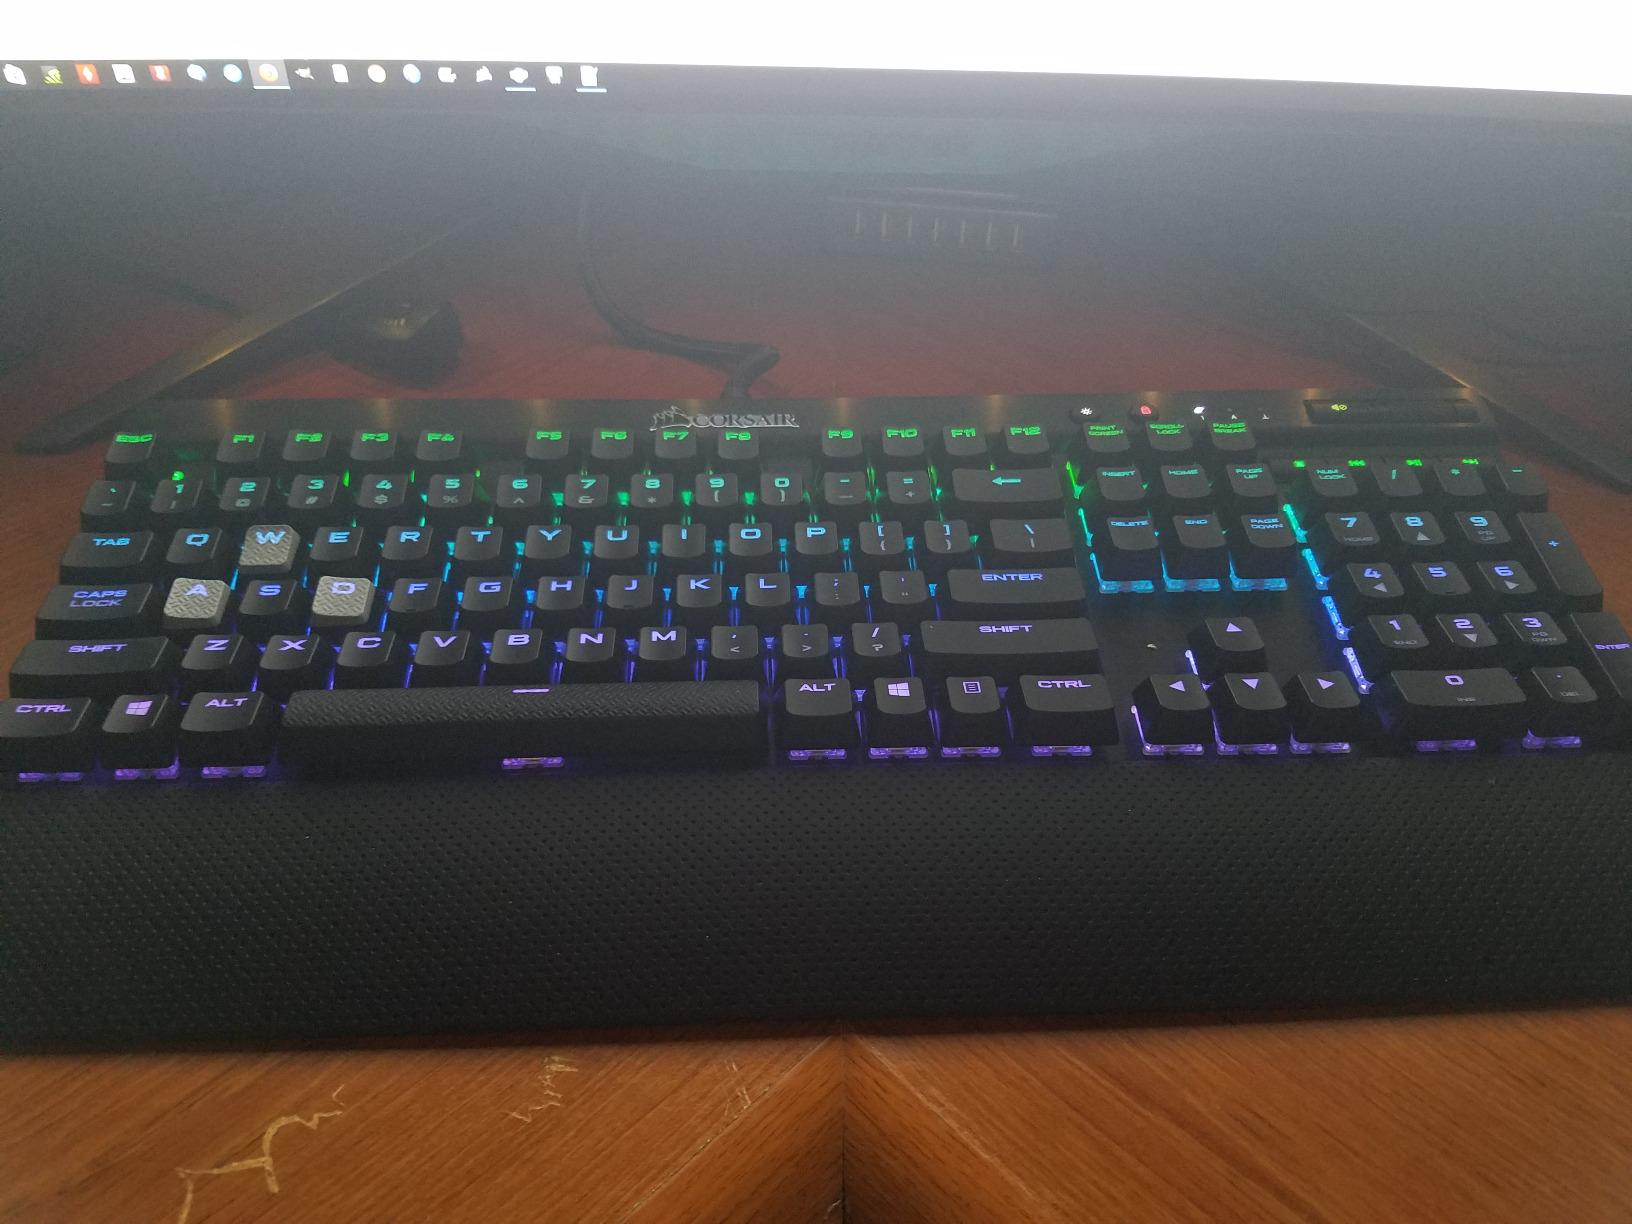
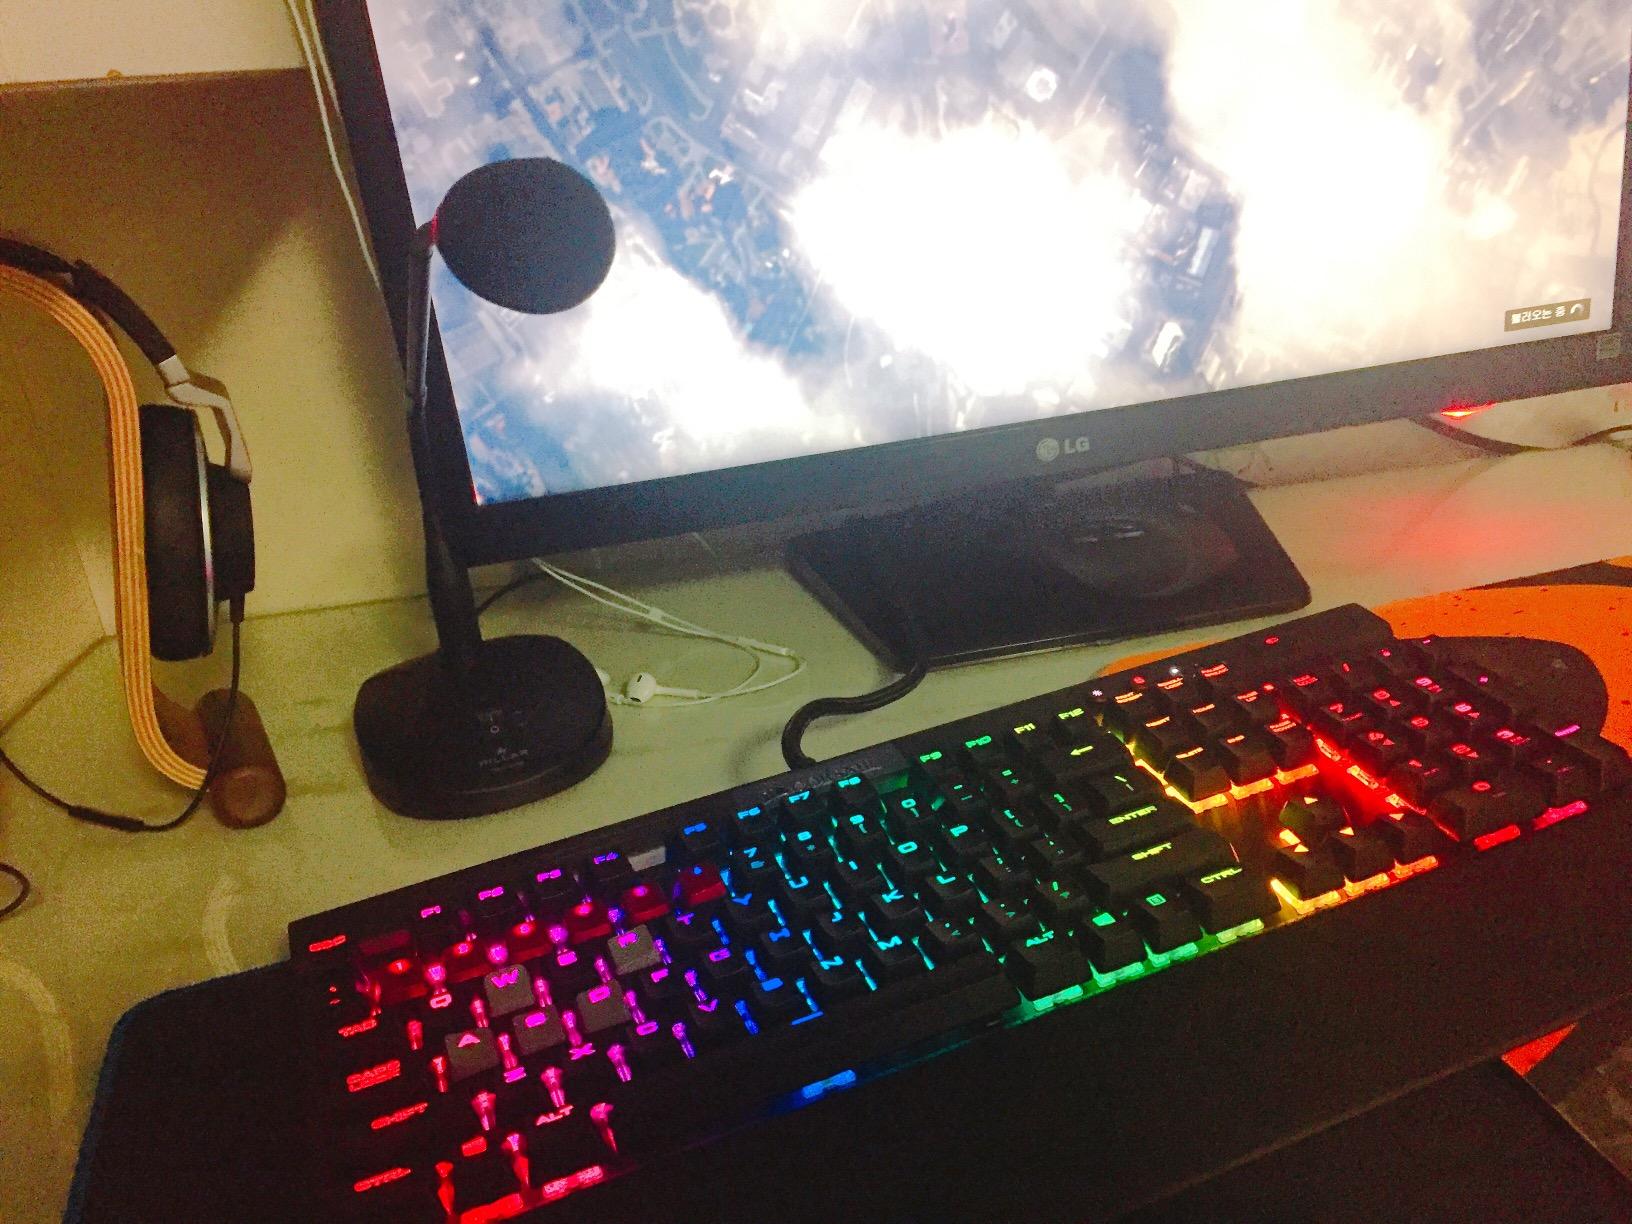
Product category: keyboard
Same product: yes